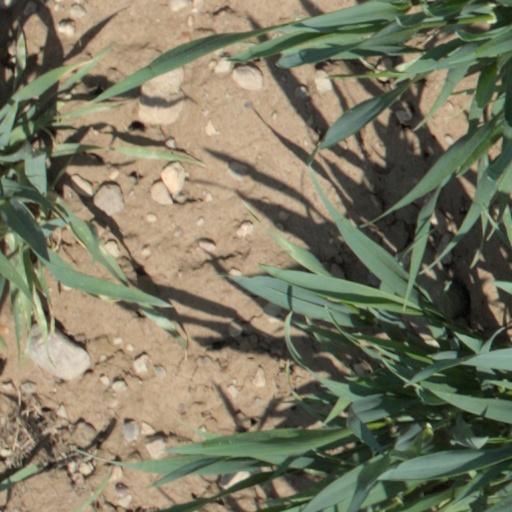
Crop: wheat